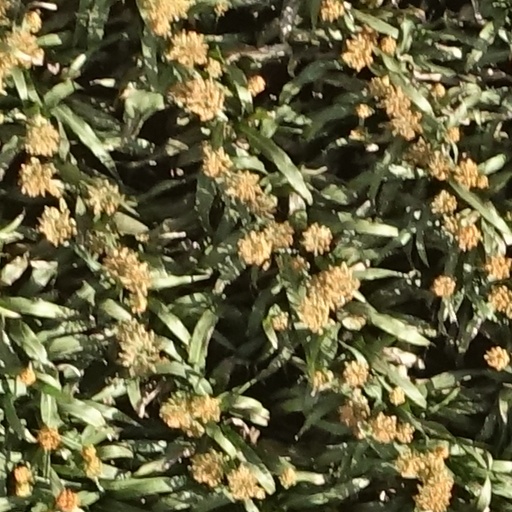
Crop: sorghum